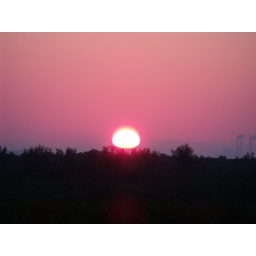
one whole squashed red sun shining bright over the mangrove forest